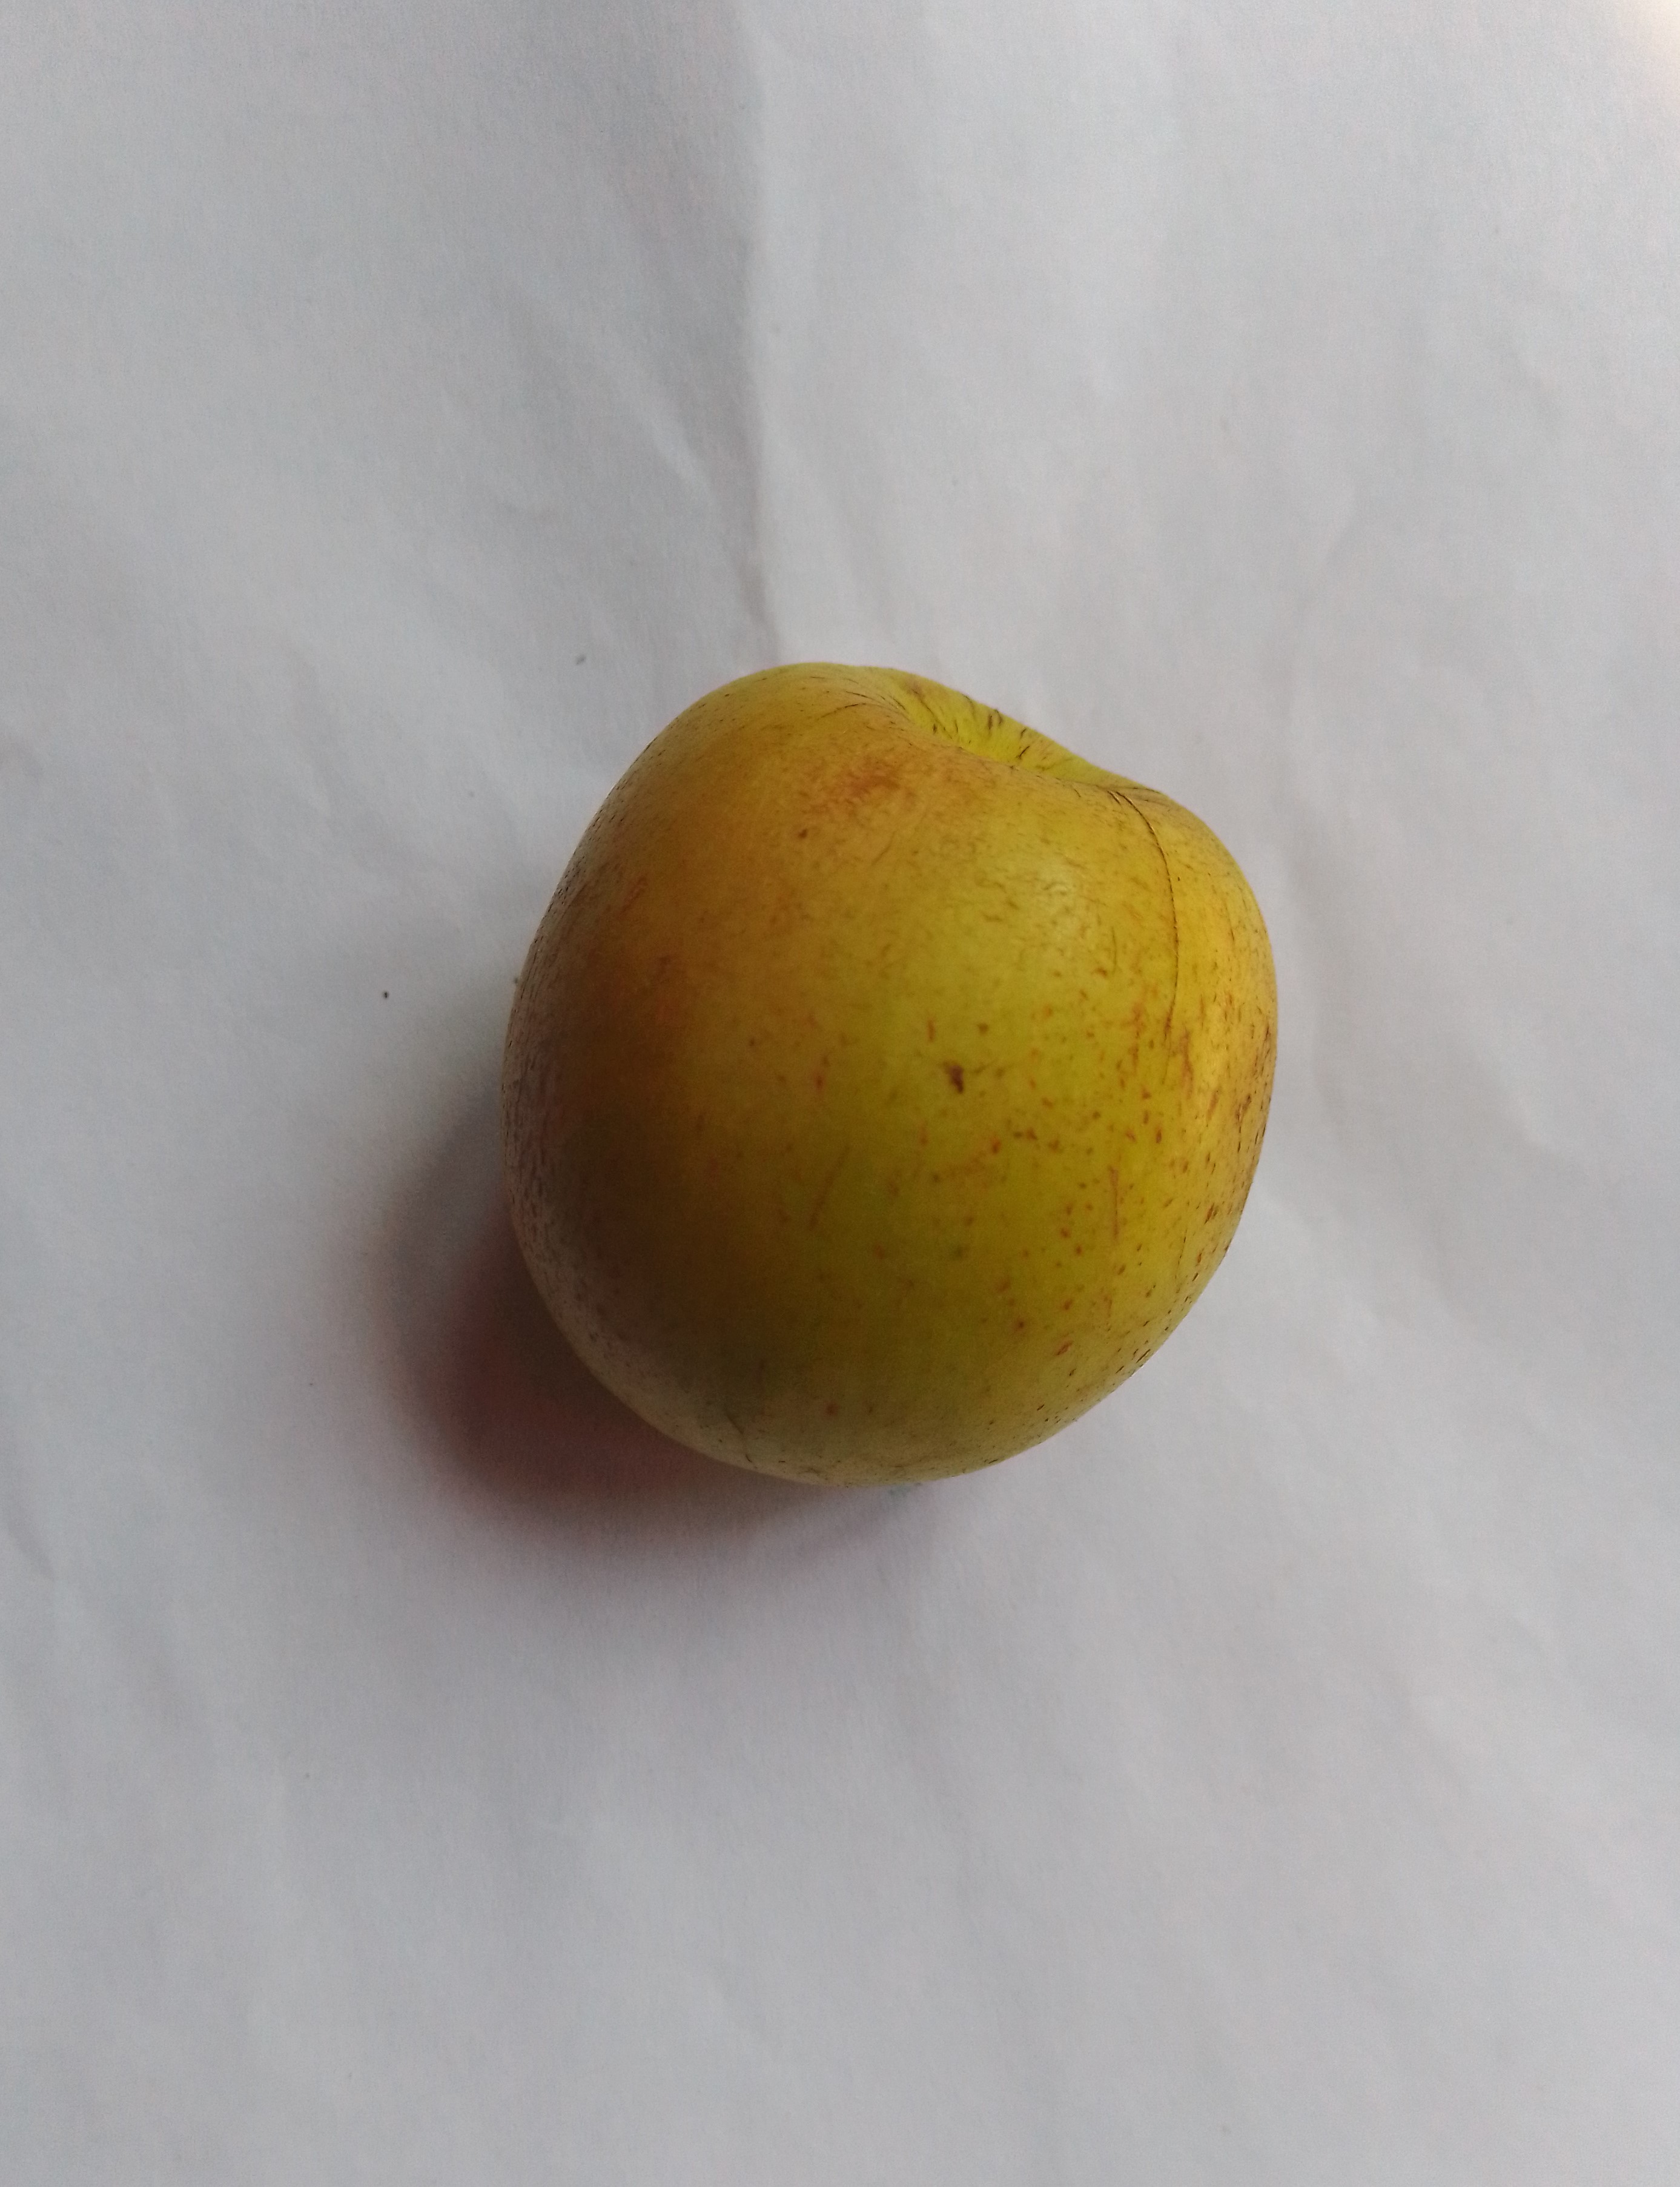
Fruit: jujube
Condition: fresh